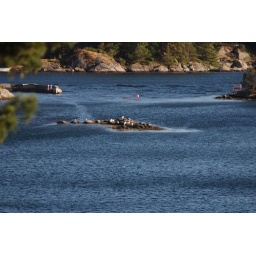
een door meeuwen bezet eilandje in de monding van de haven